2009 G20 London summit protests

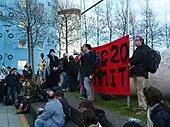
Mark Thomas – 1 April

An "alternative G20 Summit" with speakers including Tony Benn, Ken Loach, Ken Livingstone, John McDonnell and Caroline Lucas was scheduled to take place at the University of East London, which is close to where the main G20 Summit was held. At the last minute the university announced that the whole university would close for the duration of the summit on safety grounds, also that Prof Chris Knight, an expert in anthropology at the University for 20 years, had been suspended for "inciting criminal action, specifically violence against policemen and women and damage to banking institutions", and that the alternative summit was cancelled. In the event, the summit did go ahead and was held on the lawns of the university and started an hour later than planned; 200–300 people attended.